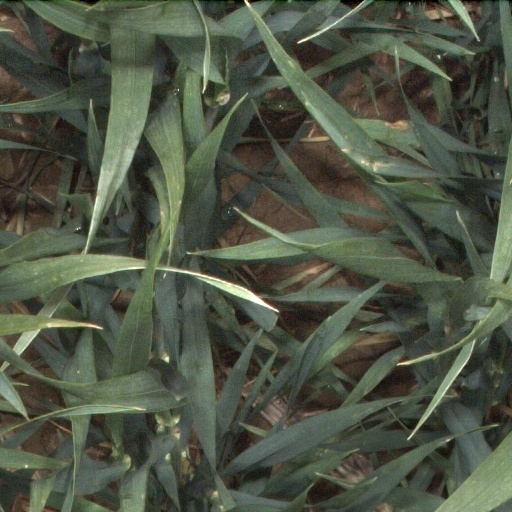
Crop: wheat